Airplay

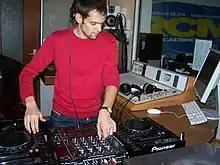
A radio DJ playing music

Airplay is how frequently a song is being played through broadcasting on radio stations. A song which is being played several times every day (spins) would have a significant amount of airplay. Music which became very popular on jukeboxes, in nightclubs and at discotheques between the 1940s and 1960s would also have airplay.